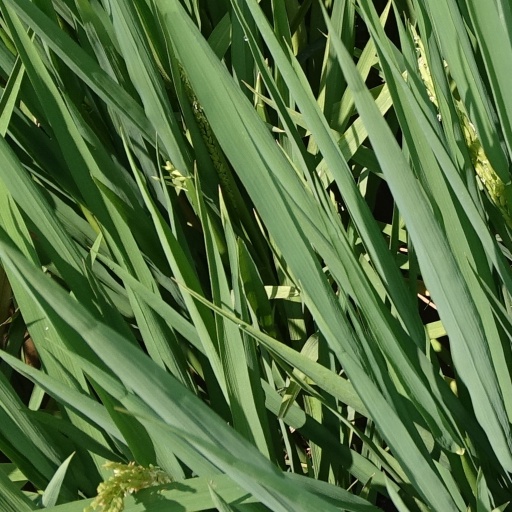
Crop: rice